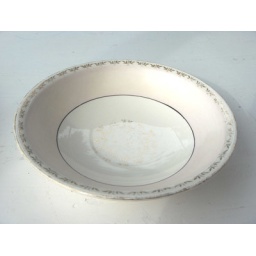
Flea market find: Bowl in pale pink colour